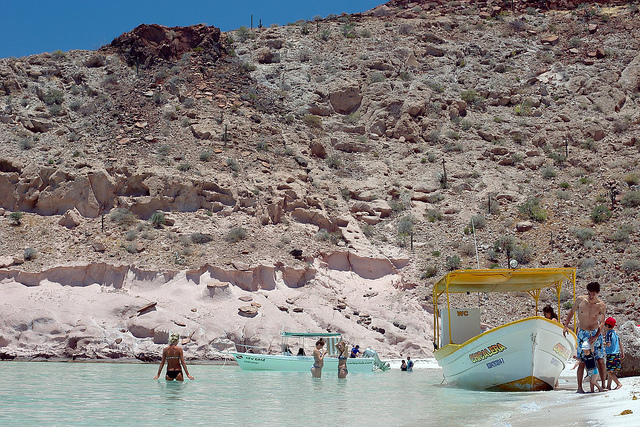
a group of people half in the water dressed in bathing suits and the other half standing next to a boat

a number of people in a body of water with a small boat